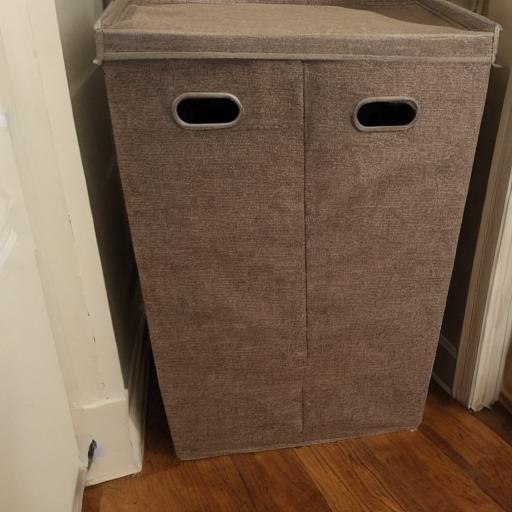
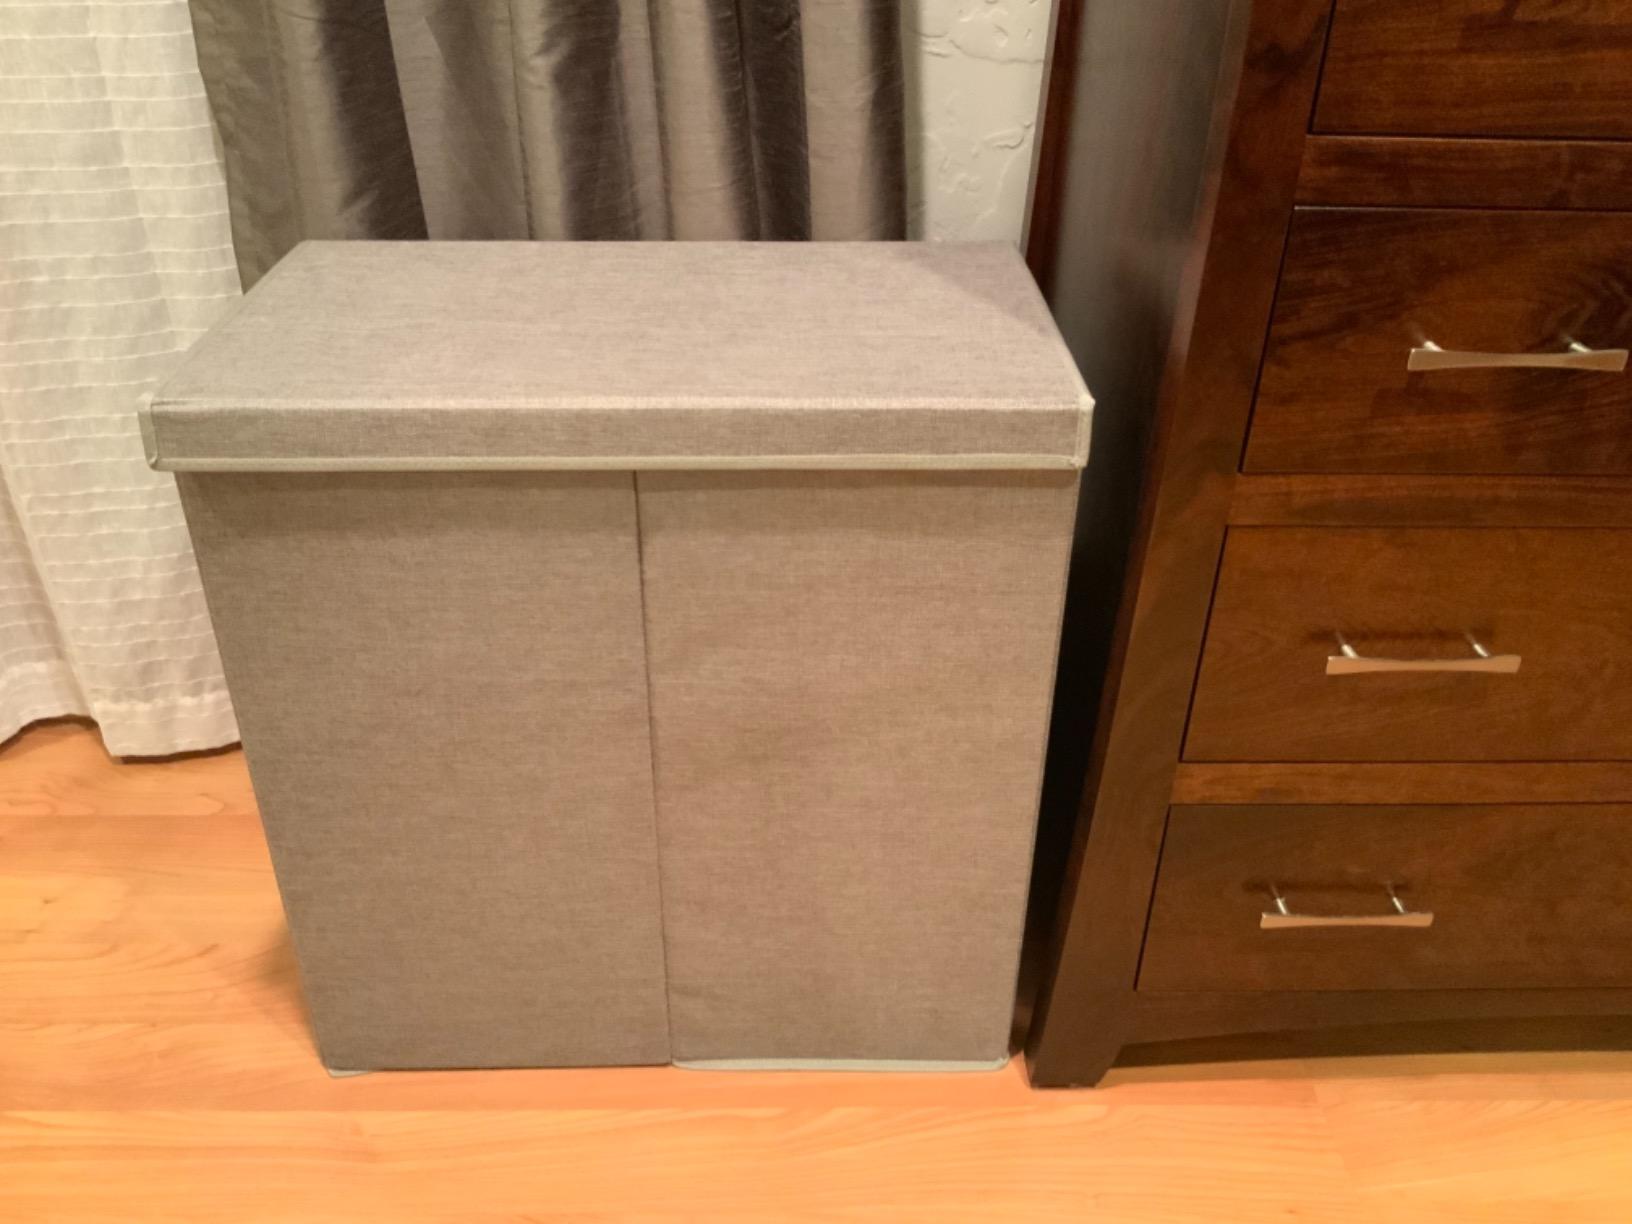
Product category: items_hamper
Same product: no